Israel Academy of Sciences and Humanities

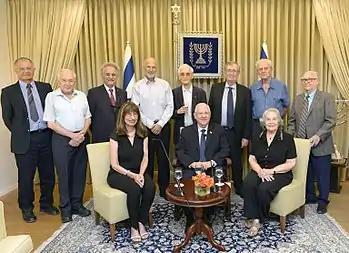
Israeli President Reuven Rivlin with the current and the former presidents of the Israel Academy of Sciences and Humanities

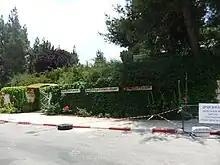
Entrance to the Israel Academy of Sciences and Humanities and the Council for Higher Education in Israel.

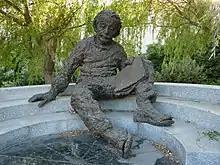
Statue of Albert Einstein in the academy garden, replica of the 1979 monument located at the US National Academy of Sciences.

Israel Academy of Sciences and Humanities, based in Jerusalem, was established in 1961 by the State of Israel to foster contact between Israeli scholars in the sciences and humanities and create a think tank for advising the government on research projects of national importance. Its members include many of Israel's most distinguished scholars.